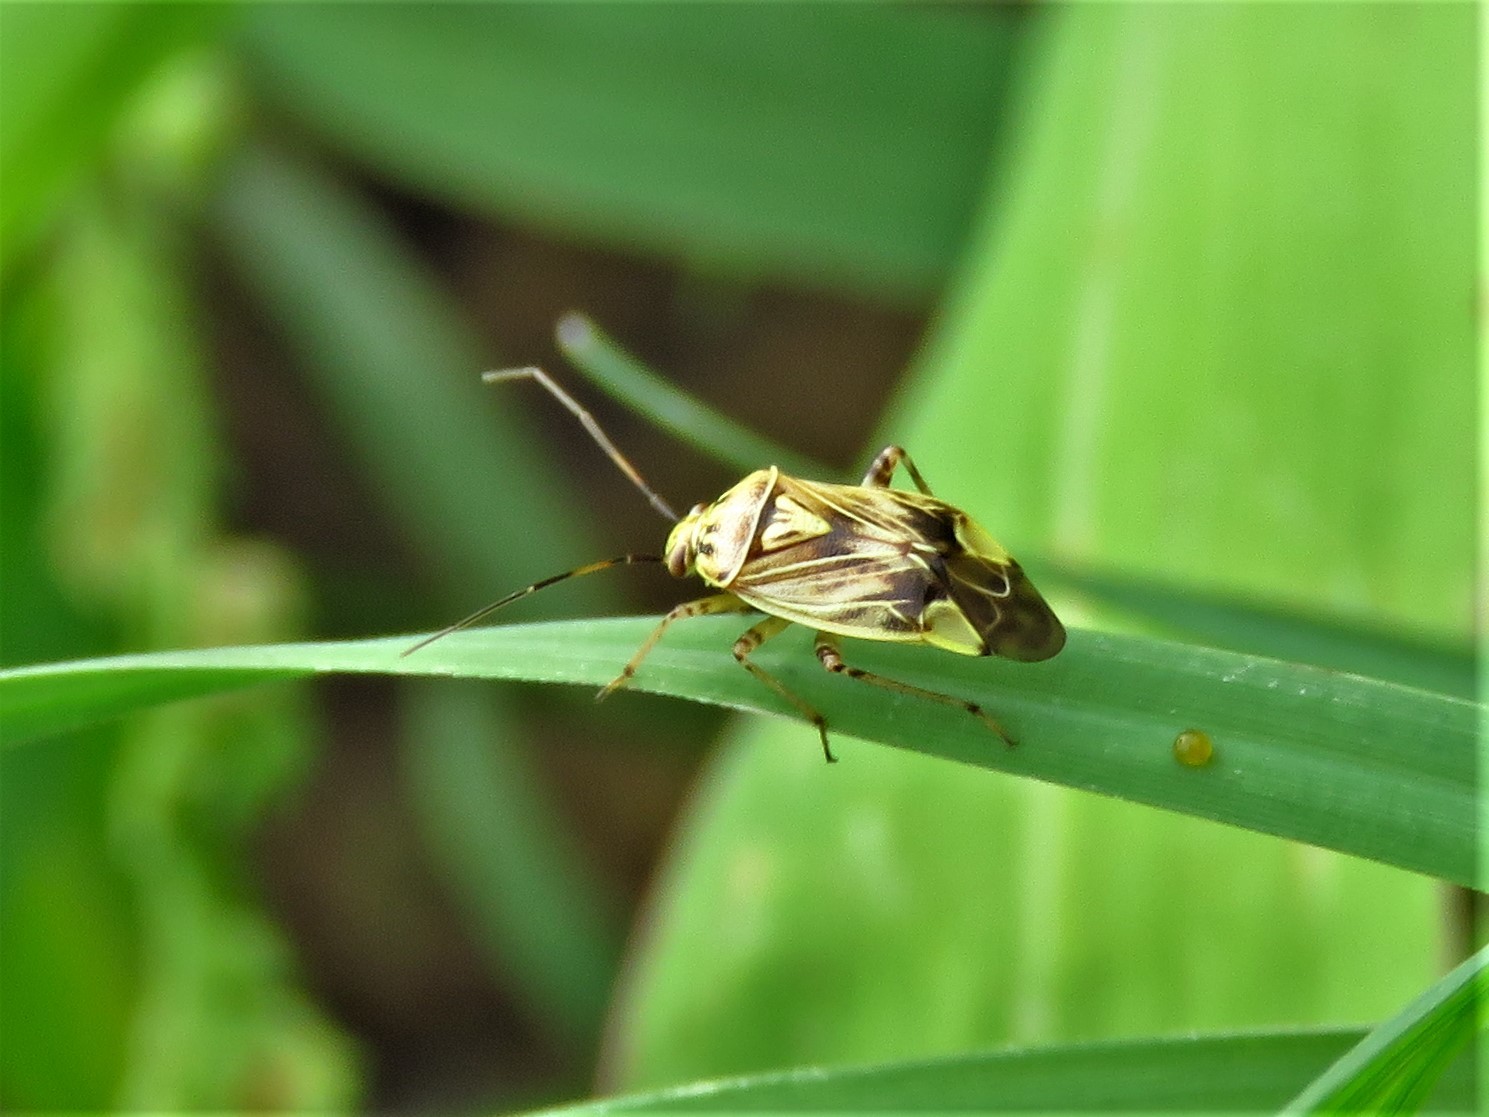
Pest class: lygus_bug